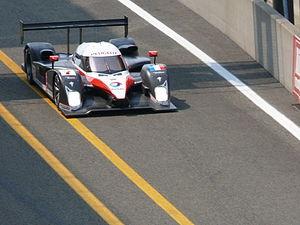
La Peugeot 908 HDi FAP est une voiture de course de type « Le Mans Prototype » que la société française Peugeot a alignée en compétition, et notamment aux 24 Heures du Mans, entre 2007 et 2011. La Peugeot 908 HDi FAP a remporté 20 des 32 courses dans lesquelles elle a été engagée, ce qui en fait un des plus beaux palmarès des sport-prototypes. Cependant, malgré le palmarès amassé pendant 5 saisons par la Peugeot 908 HDi FAP et sa descendante, la Peugeot 908, Peugeot décide d'arrêter définitivement son programme d'endurance en janvier 2012, et ne participera plus aux prochaines compétitions, notamment les 24H du Mans, alors que la Peugeot 908 Hybrid4 était fin prête. Entre 2007 et 2010, 10 châssis ont été construits.